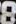
Number: 8